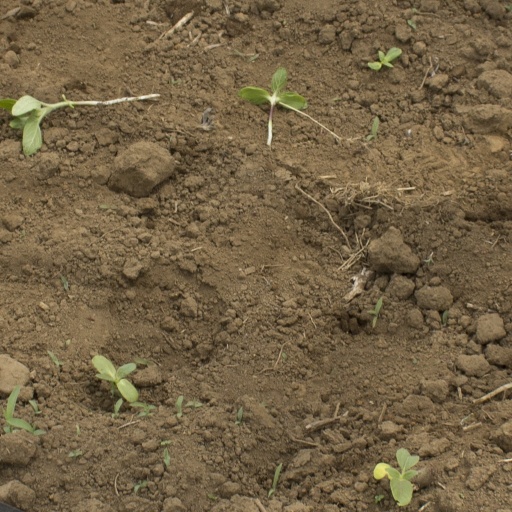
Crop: Jerusalem artichoke